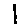
Label: 1